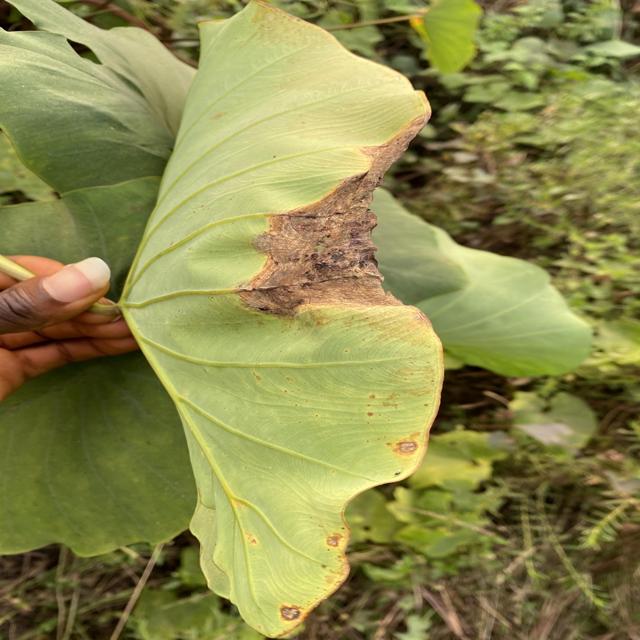
Label: Late_Blight